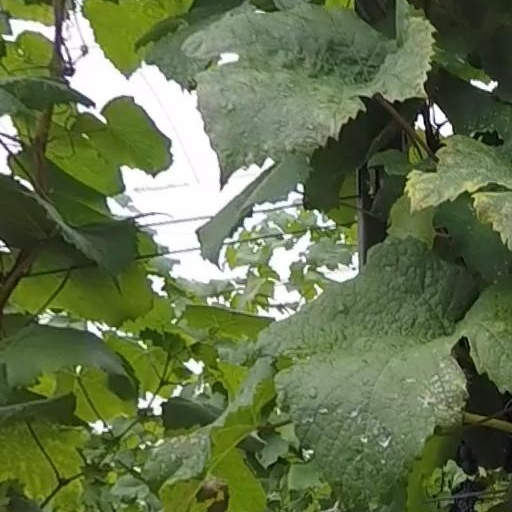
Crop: grape